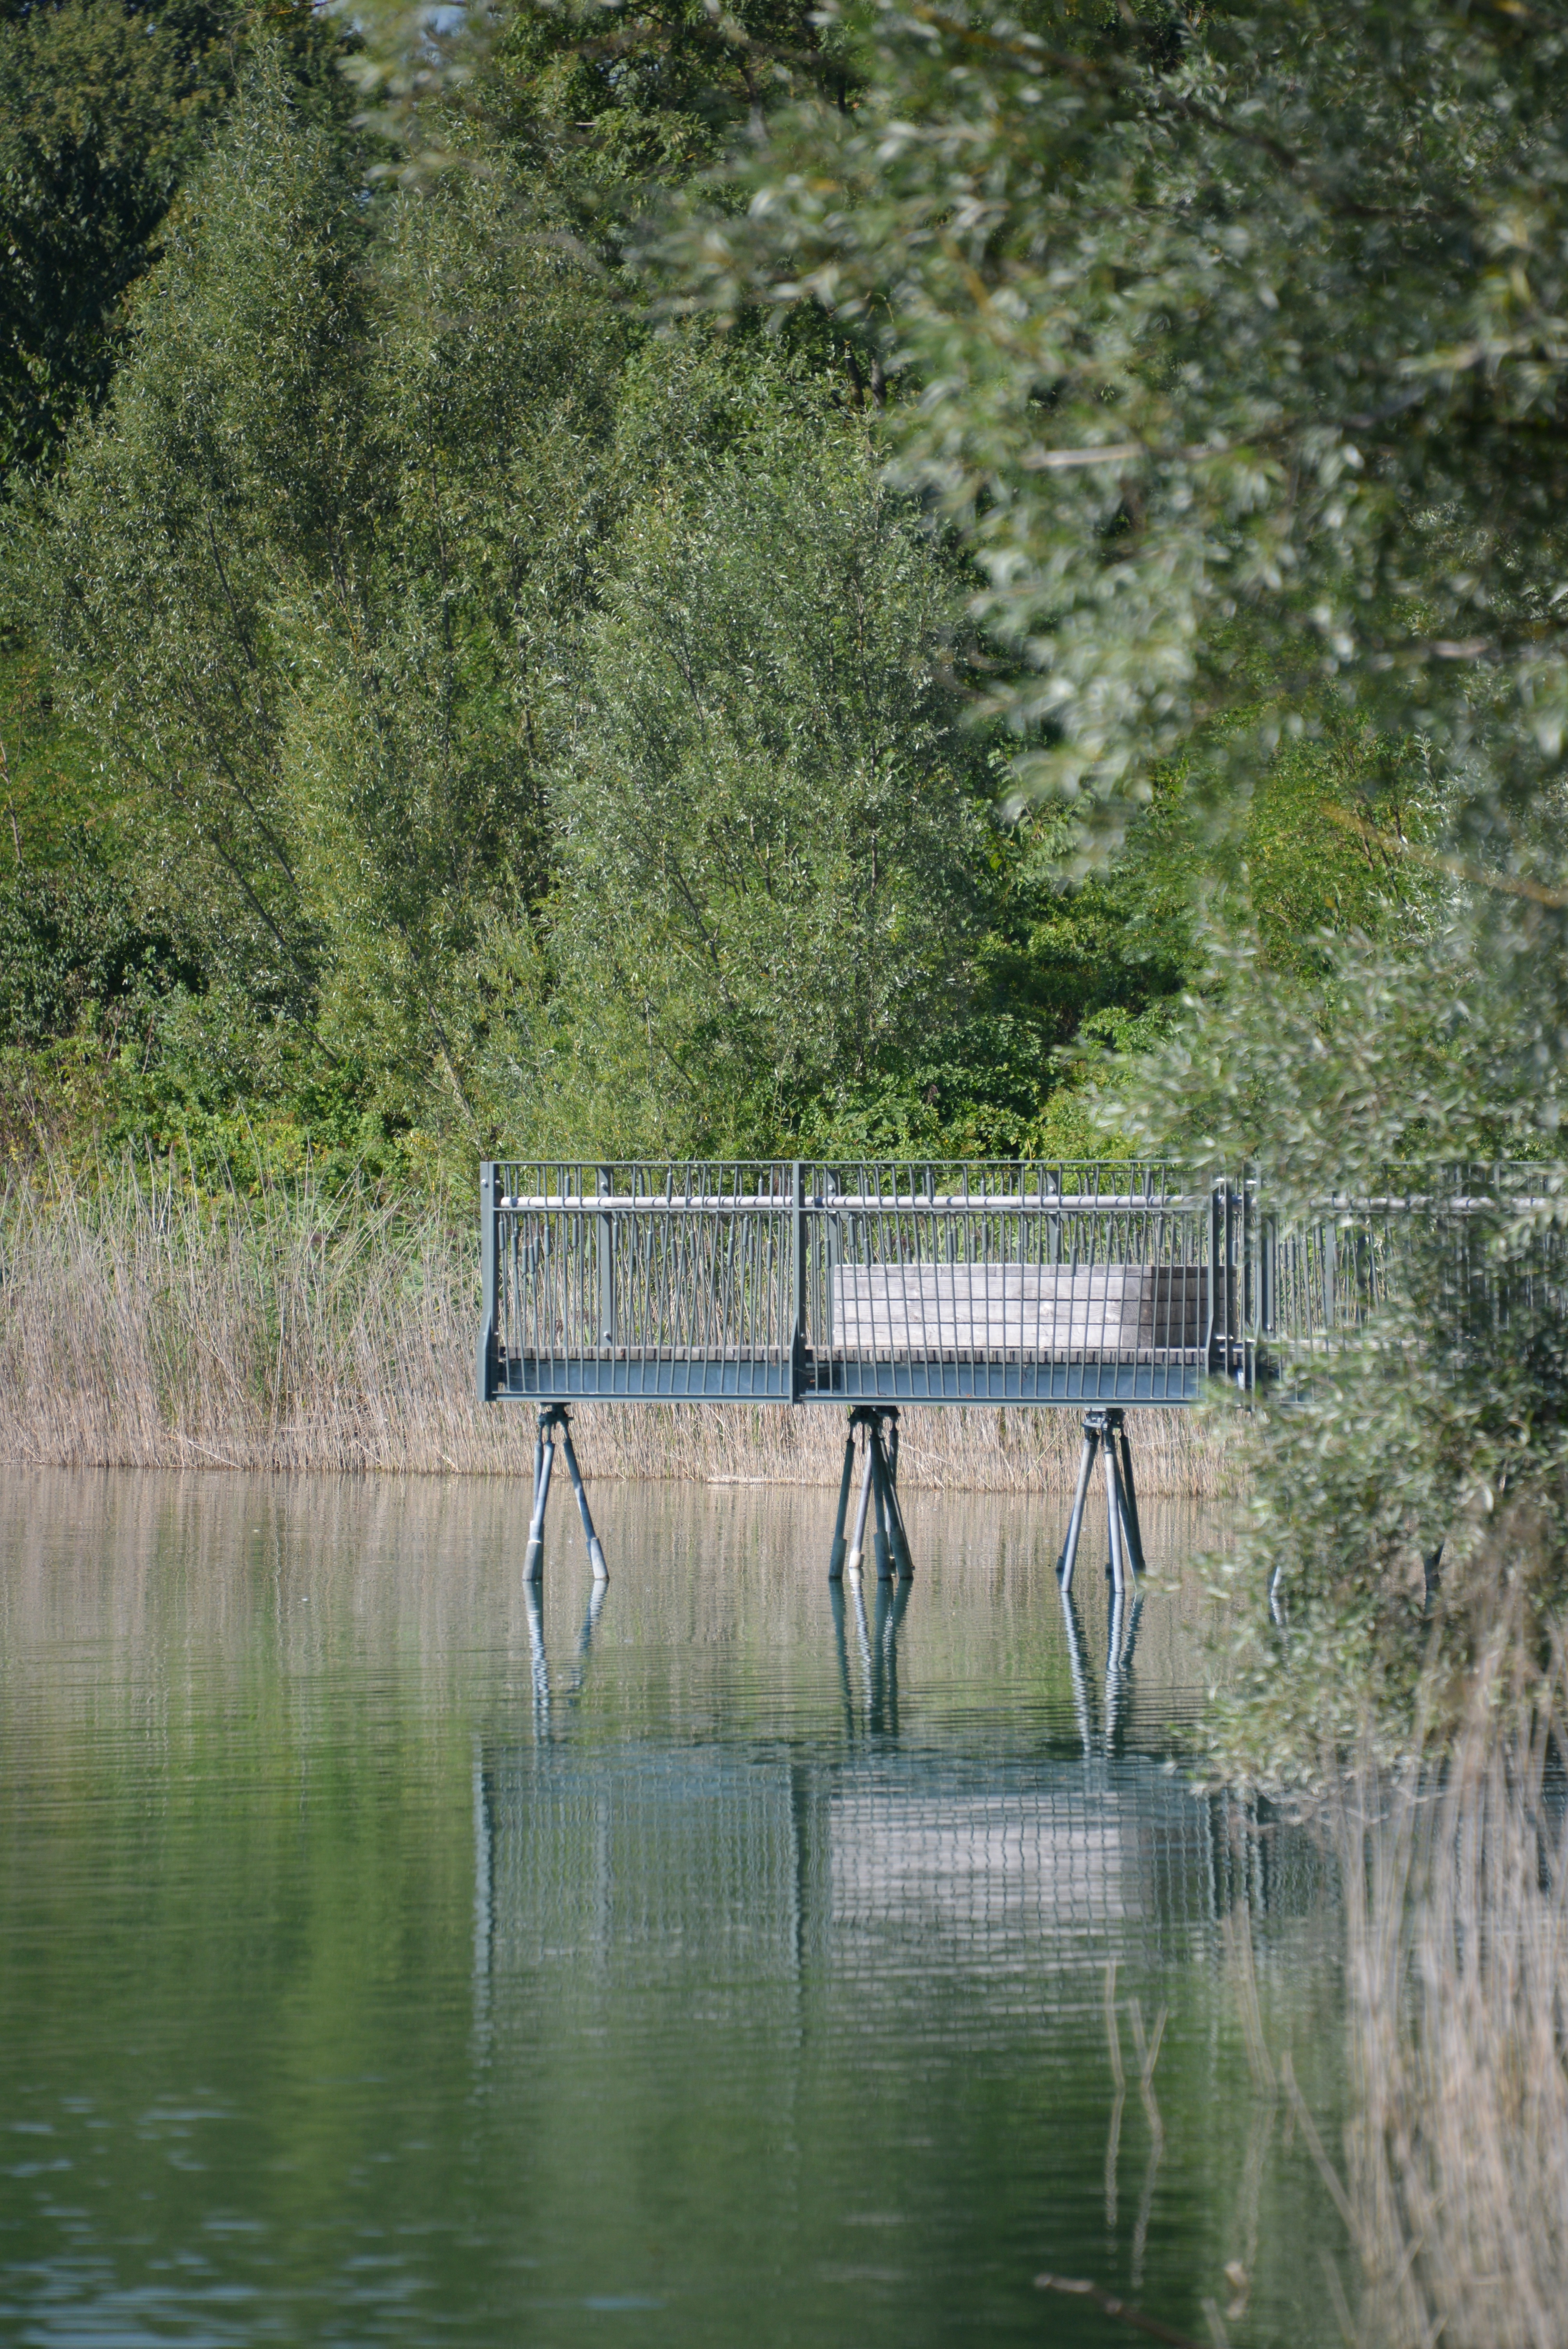
beach, landscape, sea, coast, tree, water, nature, bird, sky, boardwalk, bridge, crossing, lake, river, pond, wildlife, web, reflection, park, holiday, reservoir, port, jetty, waterway, planks, wetland, habitat, waters, fishing pier, anlegstelle, natural environment, bayou